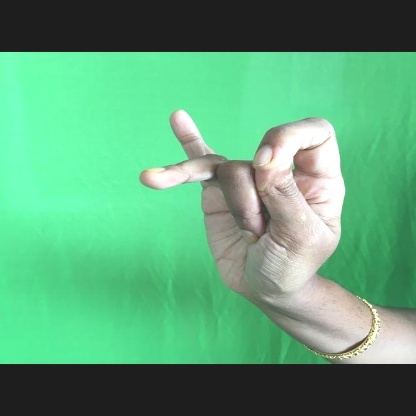
Mudra: Katakamukha